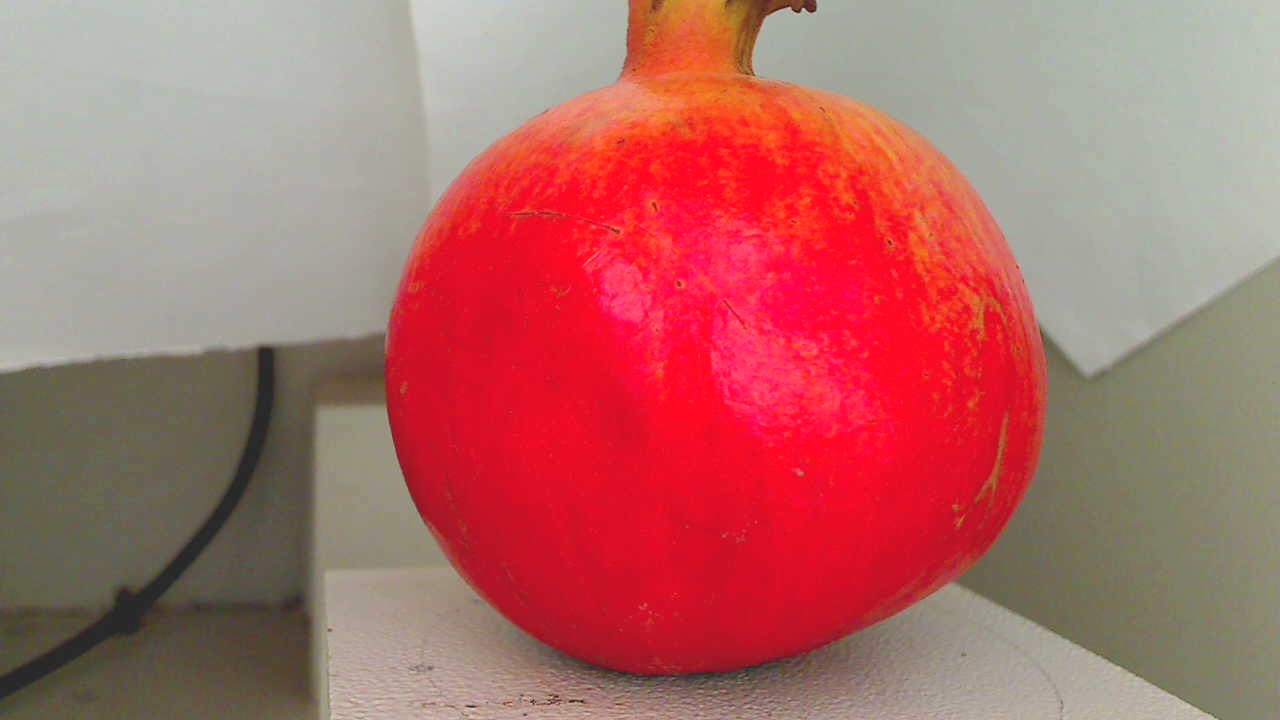
Grade: grade-2
Quality: quality-2